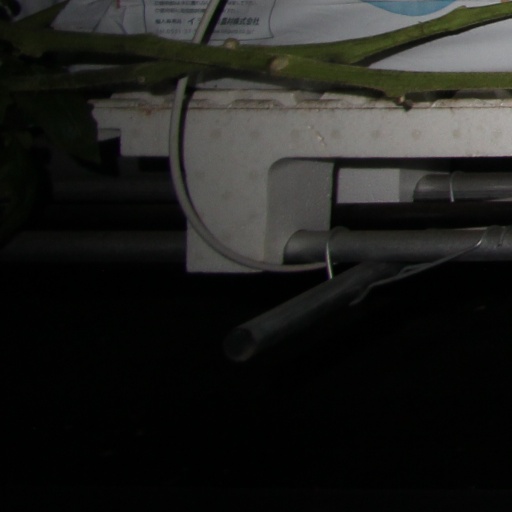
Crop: tomato